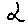
Label: 2